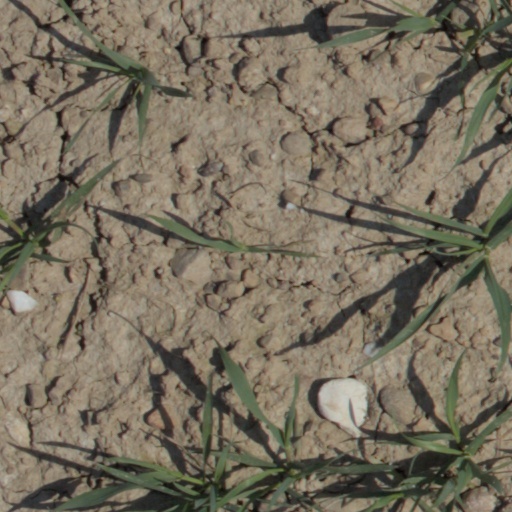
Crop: wheat